Second Battle of the Aisne

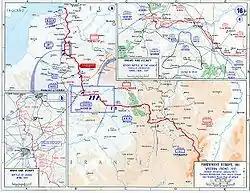

When Hindenburg and Ludendorff took over from Falkenhayn on 28 August 1916, the pressure being placed on the German army in France was so great that new defensive arrangements, based on the principles of depth, invisibility and immediate counter-action were formally adopted, as the only means by which the growing material strength of the French and British armies could be countered. Instead of fighting the defensive battle in the front line or from shell-hole positions near it, the main fight was to take place behind the front line, out of view and out of range of enemy field artillery. "Conduct of the Defensive Battle" was published on 1 December 1916. The new manual laid down the organisation for the mobile defence of an area, rather than the rigid defence of a trench line. Positions necessary for the new method were defined in "Principles of Field Position Construction".